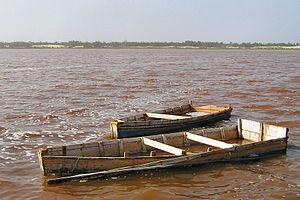
Le lac Rose, de son vrai nom lac Retba, est l'un des sites les plus visités du Sénégal.